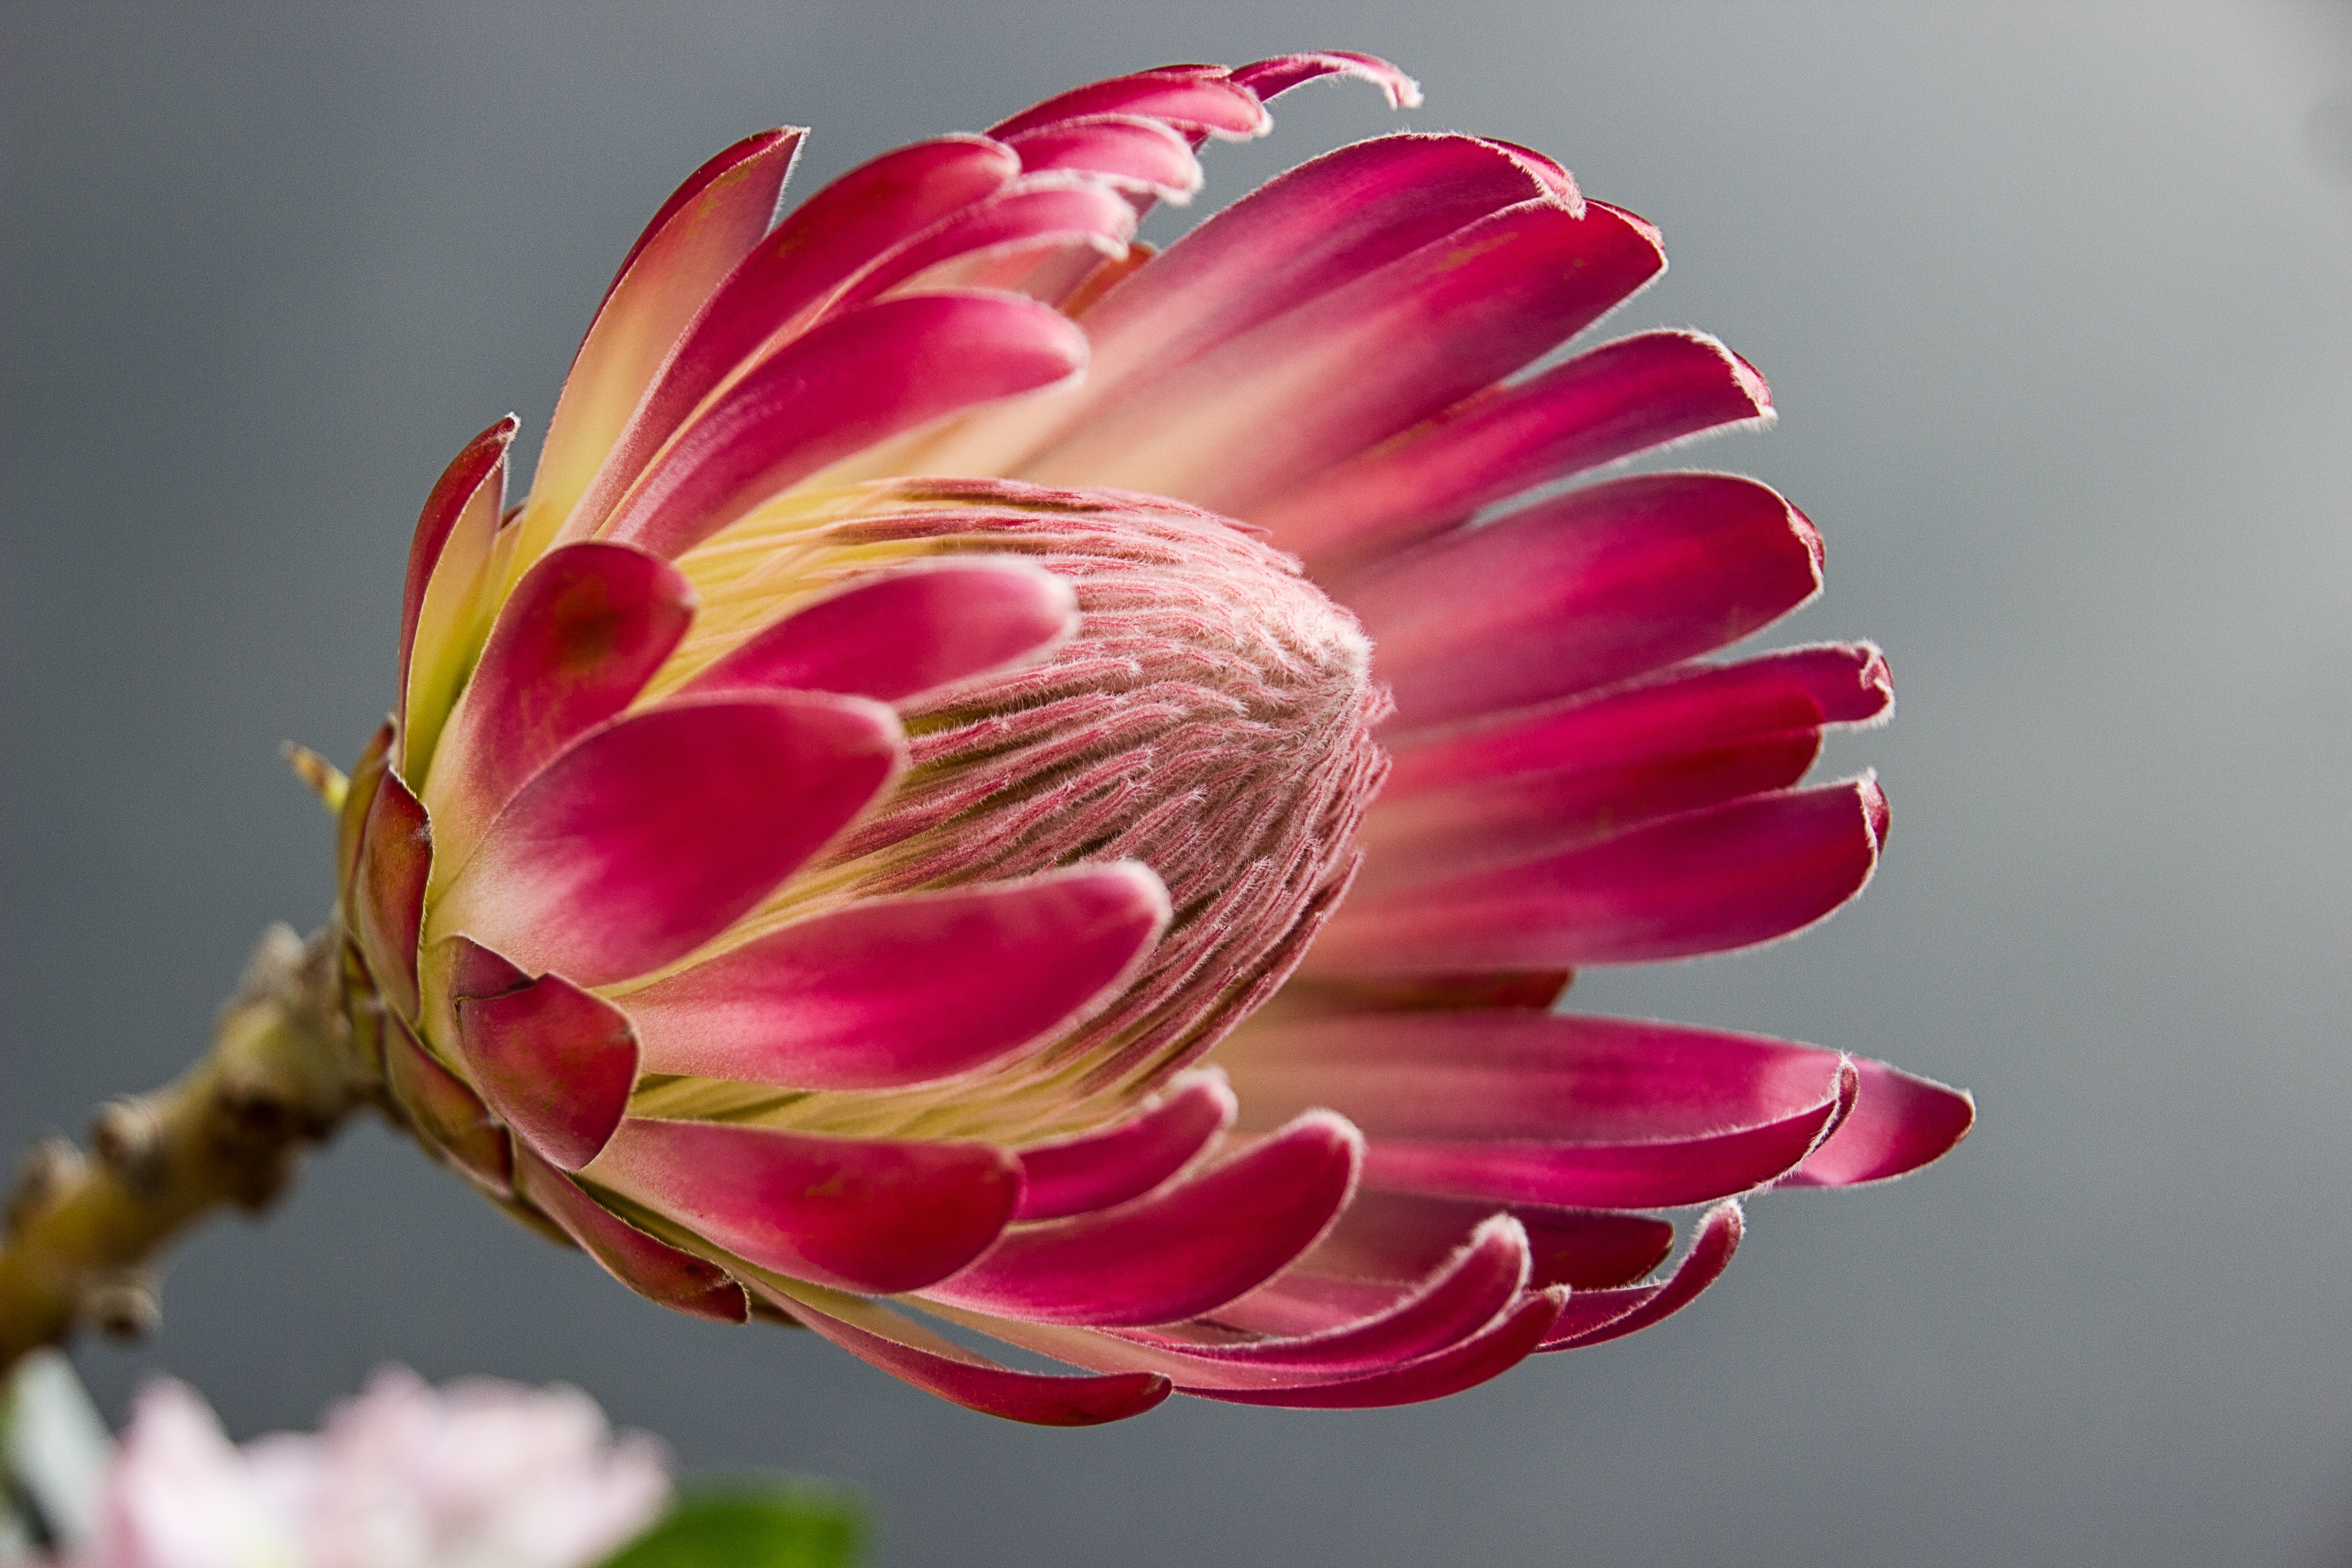
nature, blossom, plant, flower, petal, bloom, red, color, botany, pink, flora, close up, dahlia, protea, flower garden, macro photography, flowering plant, daisy family, plant stem, land plant